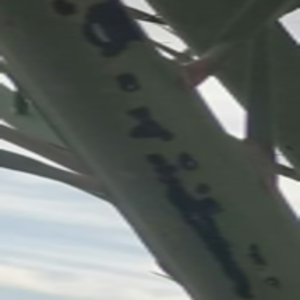
Label: Black Scorch